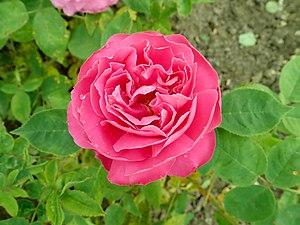
Hippolyte Jamain, né en 1818 et mort le 25 septembre 1884 à Paris, est un horticulteur et rosiériste français qui obtint une vingtaine de variétés de cultivars de roses, entre 1851 et 1880. Il publie avec Eugène Forney Les Roses paru en 1873.